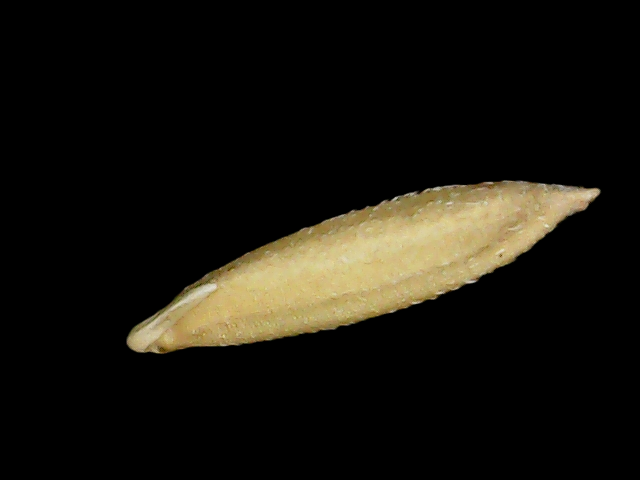
Rice variety: Binadhan14